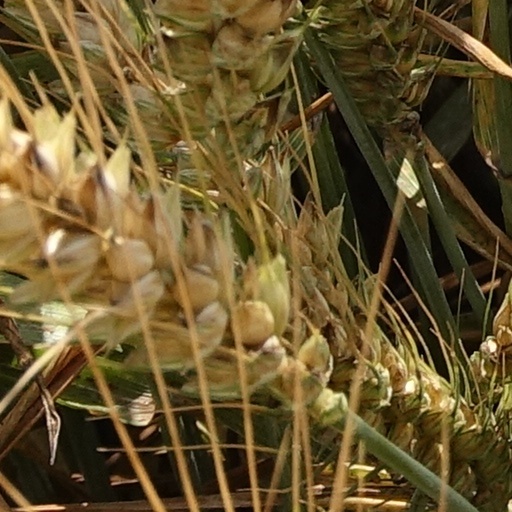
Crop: wheat